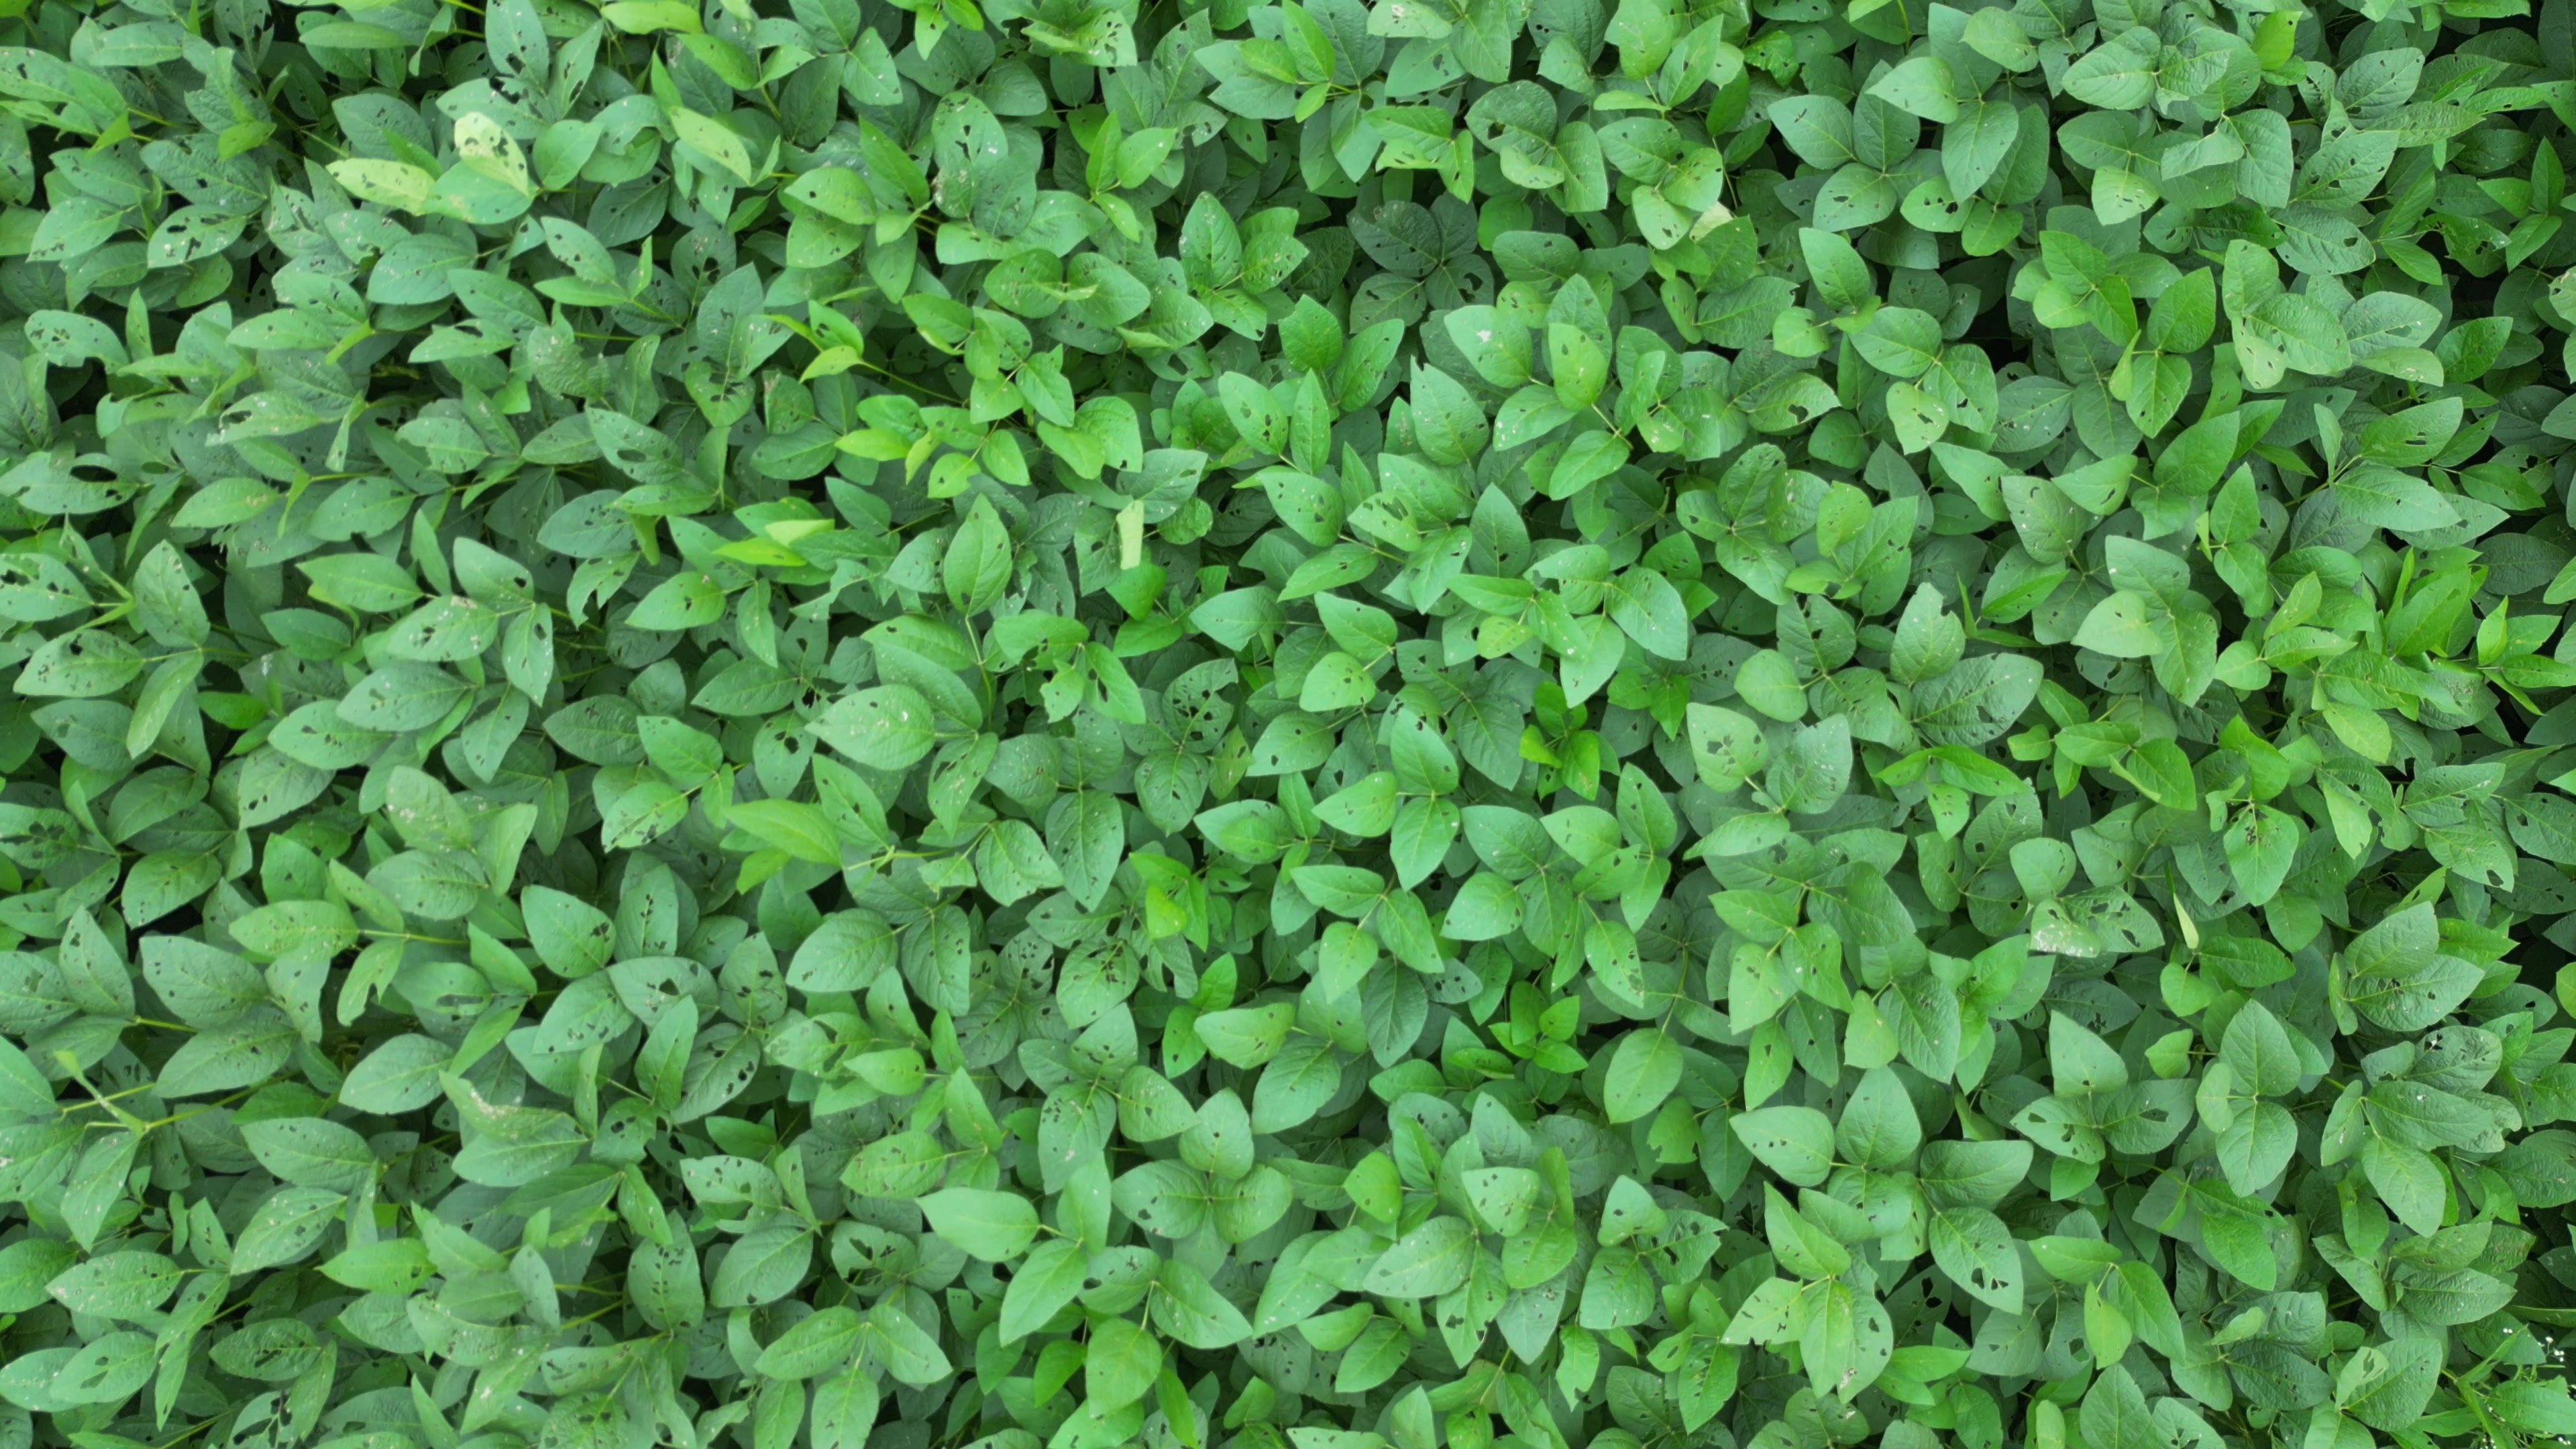
Label: Semilooper_Pest